Chal Chala Chal

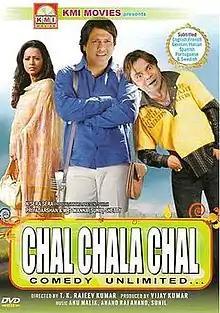
DVD Cover

Chal Chala Chal is a 2009 Indian Hindi-language comedy film. The film is a remake of the 1989 Malayalam-language Indian film "Varavelpu" starring Mohanlal and many scenes from another Malayalam film "Ee Parakkum Thalika".